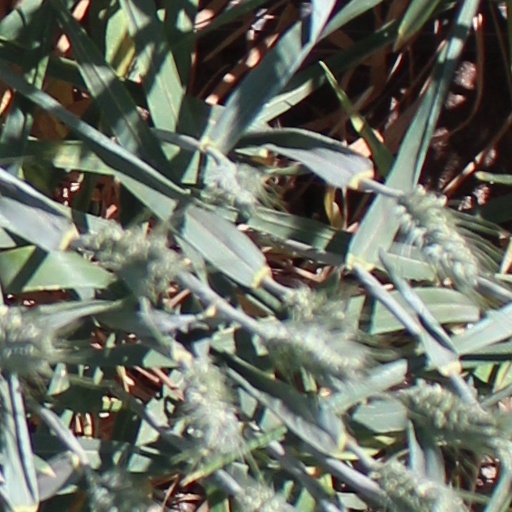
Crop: wheat